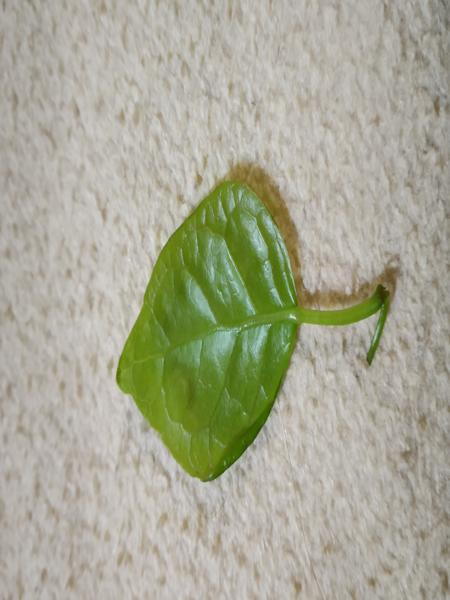
Plant: Jasmine